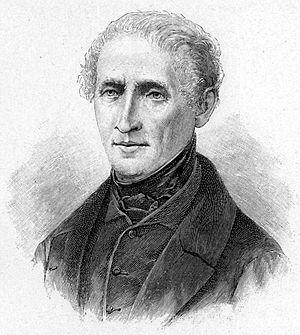
Liste des rues de Döbling, XIXᵉ arrondissement de Vienne.